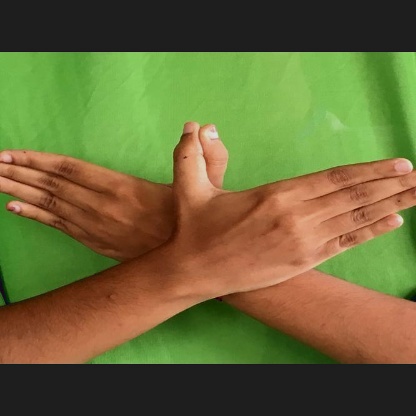
Mudra: Garuda